Forgotten Winchester

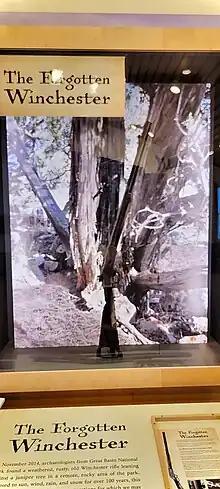
Forgotten Winchester on display at Great Basin NP Visitor Center, 2023

The rifle is a Winchester Repeating Arms Company Model 1873, chambered in .44-40 Winchester. This model is sometimes known as "the gun that won the West." The rifle's serial number indicates that it was one of 25,000 manufactured in 1882.